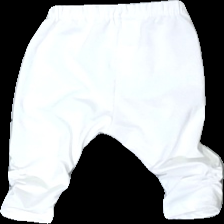
View: back
Type: Trousers
Category: Children
Brand: Missing
Colors: White
Material: 80% polyester 20% elastane
Cut: Regular
Size: 60
Season: All
Price range: <50
Recommended usage: Reuse